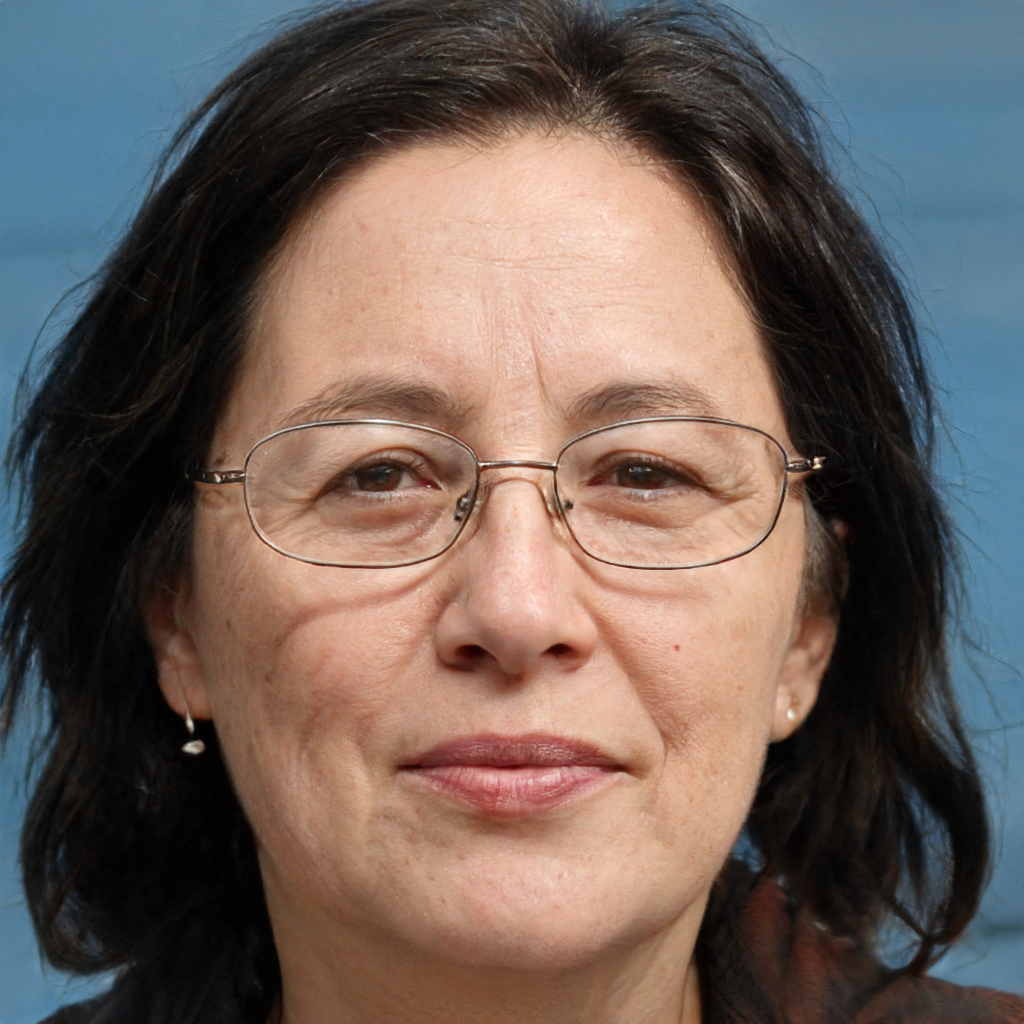
Gender: Female